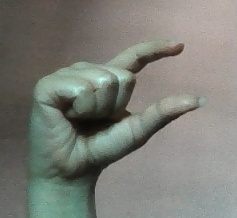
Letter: dal